Pentax K1000

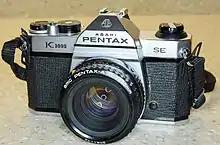
A Pentax K1000 SE with a SMC 50mm f/2 lens

The K1000 has a Pentax K bayonet mount, a type introduced with the K Series. Originally it was usually sold with the budget SMC Pentax 50mm f/2 lens, and it accepts any other manual focus lens with the K mount. This includes the SMC Pentax, SMC Pentax-M and SMC Pentax-A types. In addition, almost all lenses with the Pentax K-AF and K-AF2 autofocus lens mounts (introduced 1987 and 1991, respectively) also work in manual focus mode. The exceptions are Pentax's newest SMC-Pentax FA J (1997) and SMC-Pentax DA (2004) types which lack an aperture control ring, and K mount lenses designed for APS-C cameras; these can be mounted but with restricted functionality. There are also adaptors to allow older screw mount lenses to be used on K mount cameras (with limitations). In all, there are vast numbers of Pentax and third party lenses that can be used with the K1000 and other K mount camera bodies.